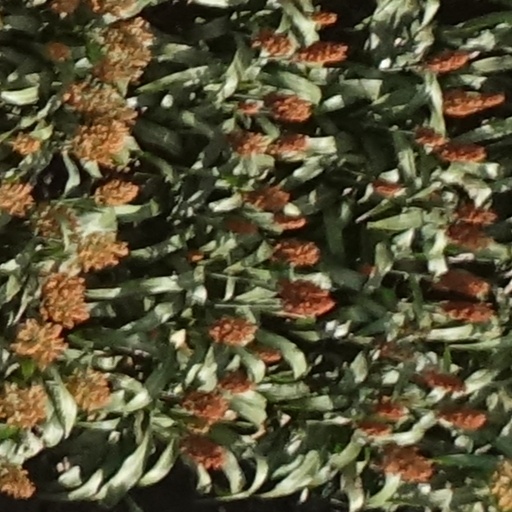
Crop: sorghum